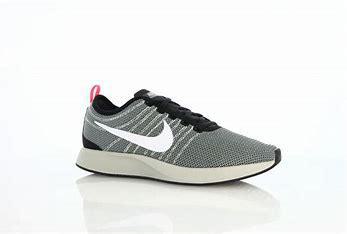
Brand: Nike
Model: Dualtone Racer